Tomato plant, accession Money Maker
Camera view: tilt-top (135 deg); turntable rotation: 60 degrees
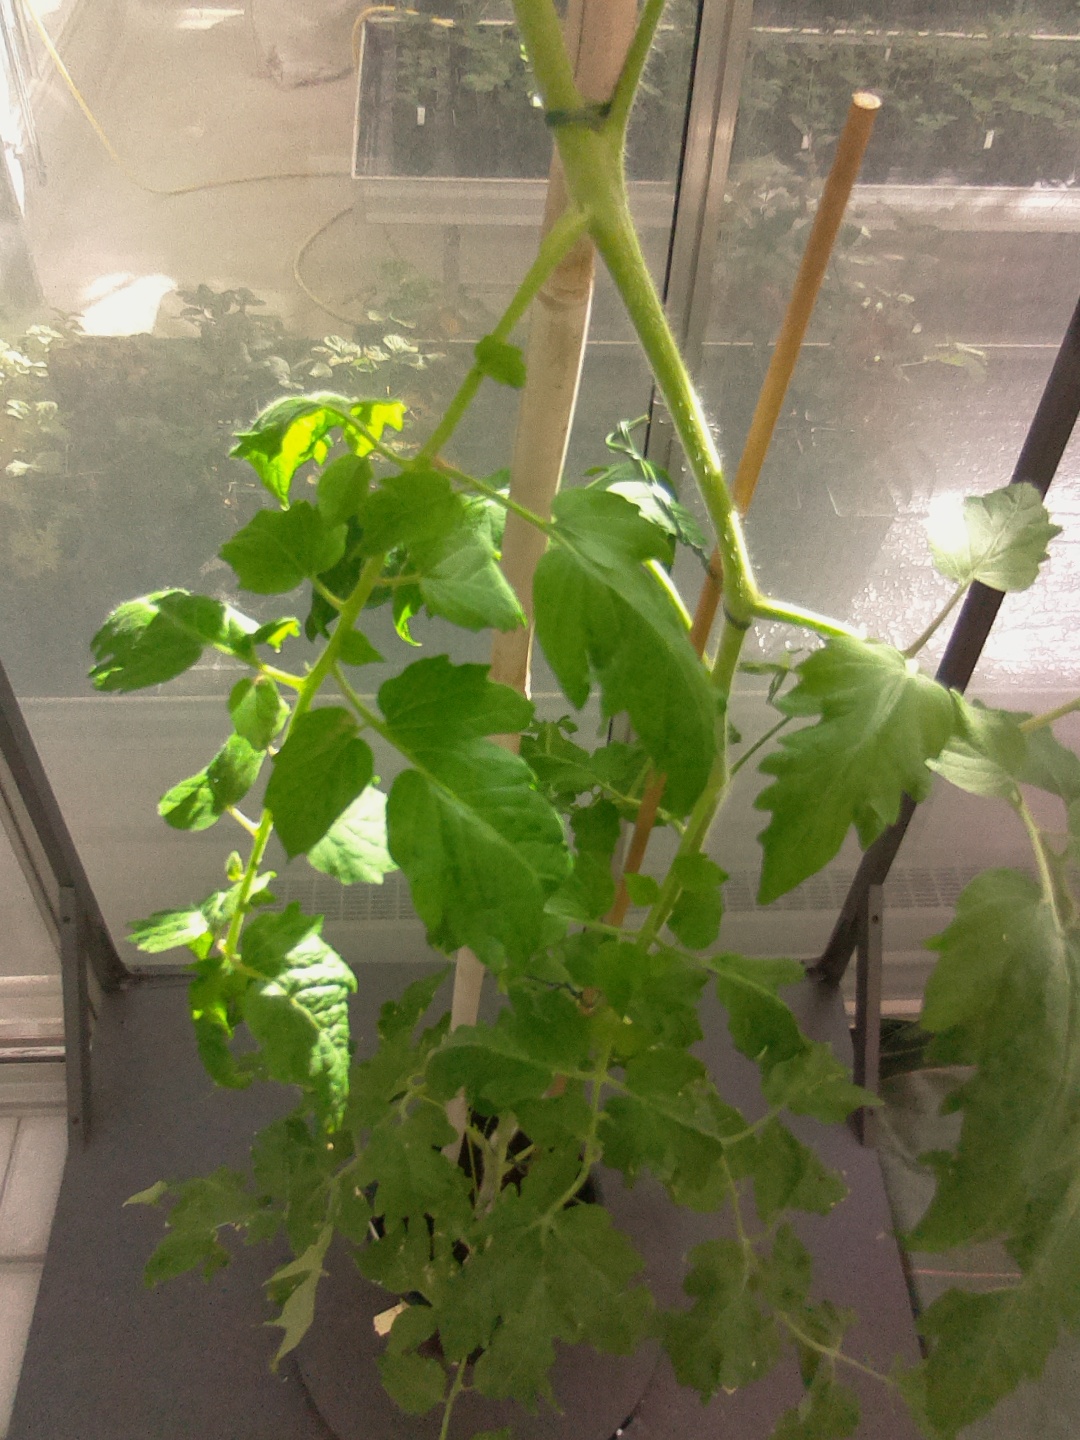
BBCH growth stage 70: Fruits at the main stem or branches visibles